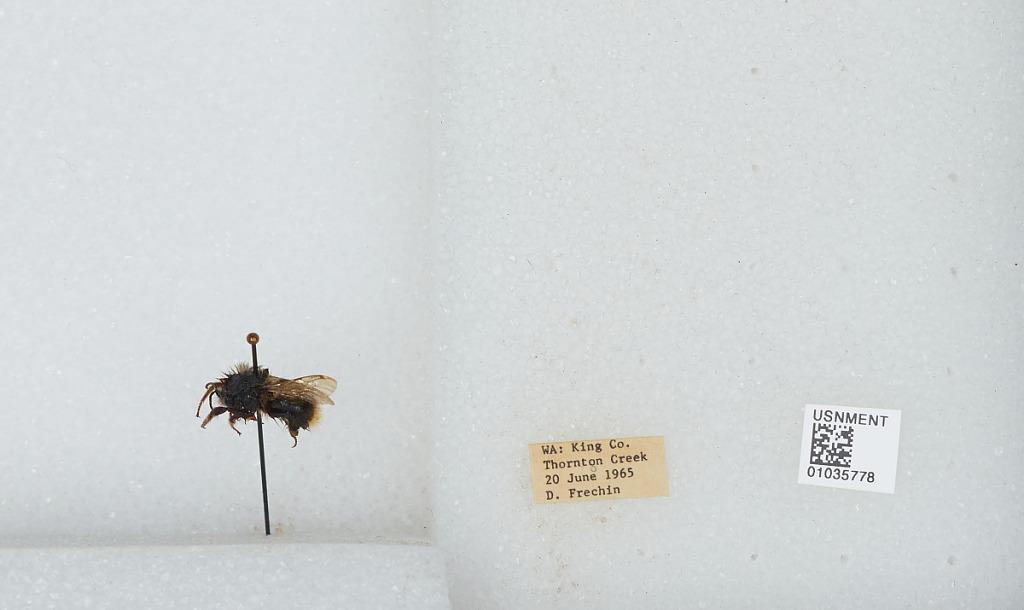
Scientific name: Bombus (Pyrobombus) mixtus Cresson
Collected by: D. Frechin
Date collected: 1965-6-20
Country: United States
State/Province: Washington
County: King
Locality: Thornton Creek
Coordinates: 47.7031, -122.309